Pelotas Basin

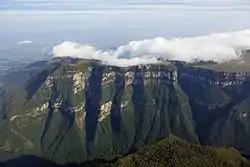
The basalts of the Serra Geral Formation are exposed in the Fortaleza Canyon of Serra Geral National Park.

The sedimentary succession of the Pelotas Basin is underlain by an extremely deformed (highly stretched, thinned and faulted) continental crust, covered by grabens that can achieve thicknesses of more than . The nature of the lower crust below the Pelotas Basin remains uncertain, but by analogy with the Namibian conjugate margin, it may correspond to a high-density igneous crust-mantle interface intruded by the Tristan da Cunha plume. The central onshore boundary of the basin is formed by the Neoproterozoic Pelotas Batholith. The stratigraphy of the Pelotas Basin and the Punta del Este Basin to the south had a different history due to the Polônio paleohigh until the Late Maastrichtian.